Army Daze

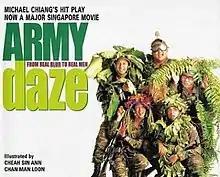
Theatrical poster

Army Daze is a 1996 Singaporean comedy film based on the 1987 theatre play of the same name by Singaporean writer Michael Chiang. Distributed by Cathay Asia Films and directed by Ong Keng Sen, the film portrays a group of 18-year-old Singaporeans from different classes and cultural backgrounds as they perform their National Service and their experience within the Singapore Armed Forces. The movie is spoken in Singlish, Standard English, Malay, Hokkien and Mandarin.